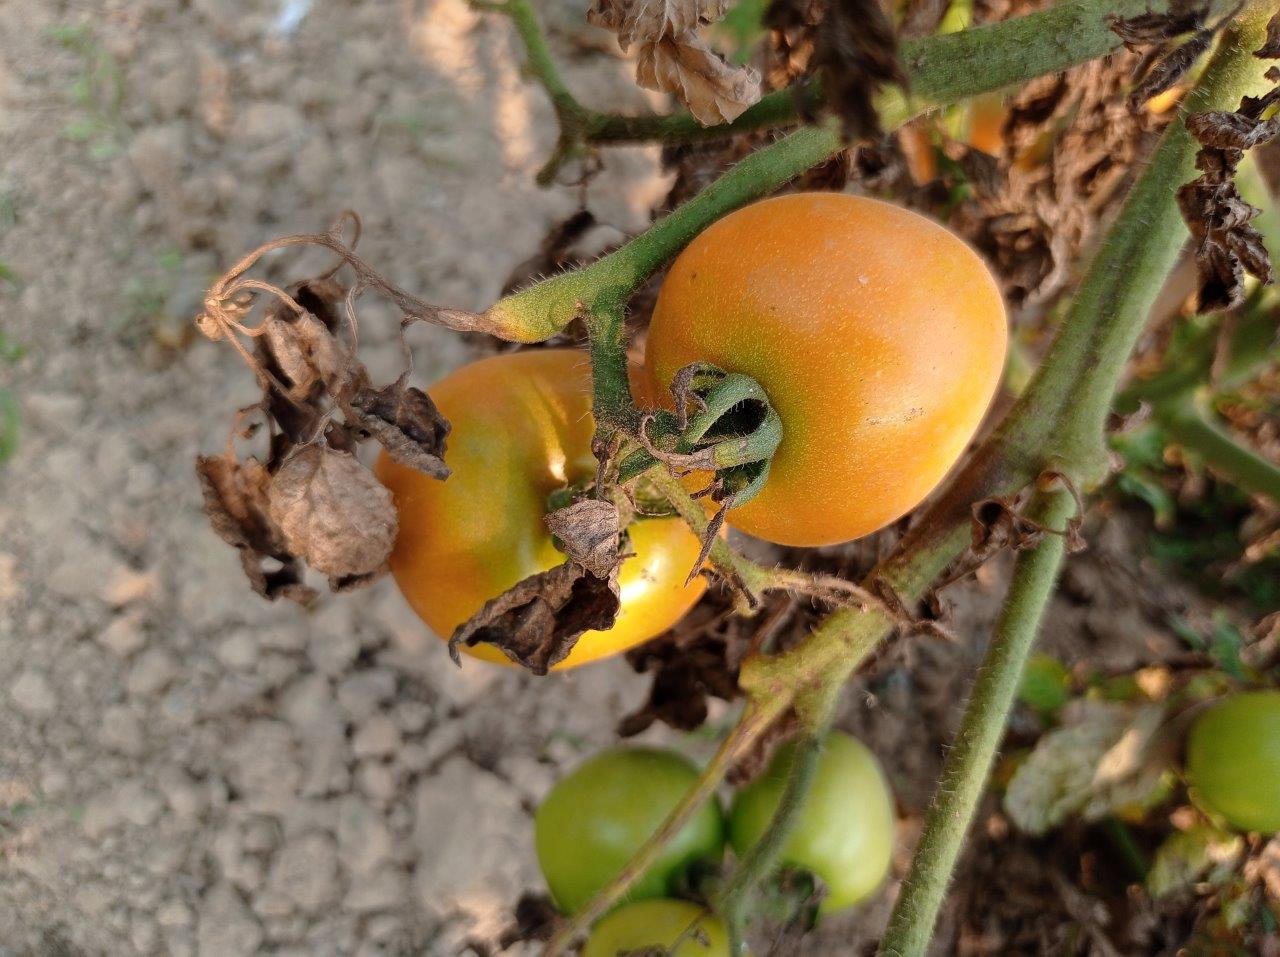
Maturity: Mature